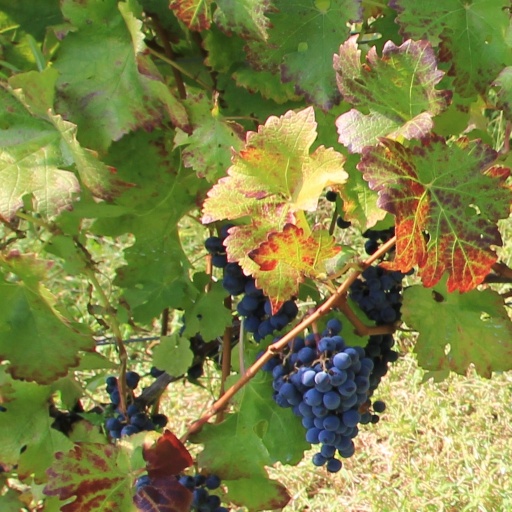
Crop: grape